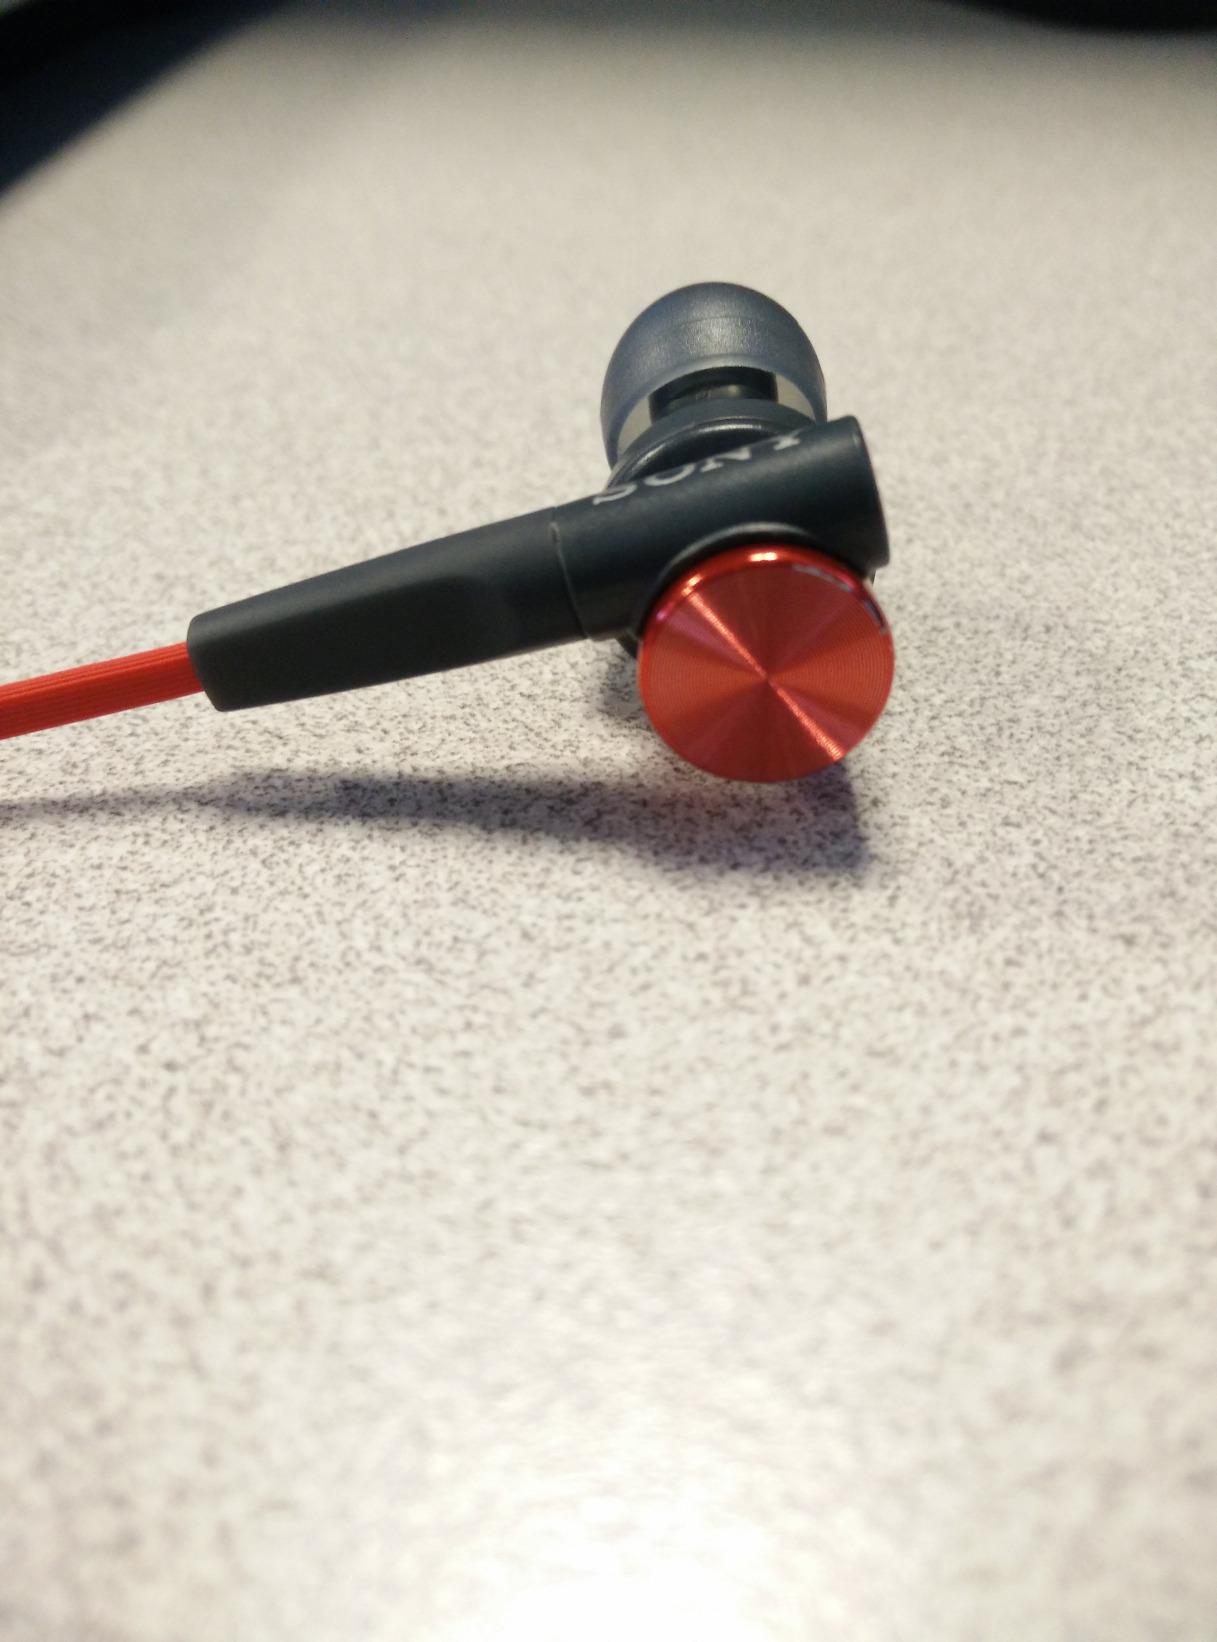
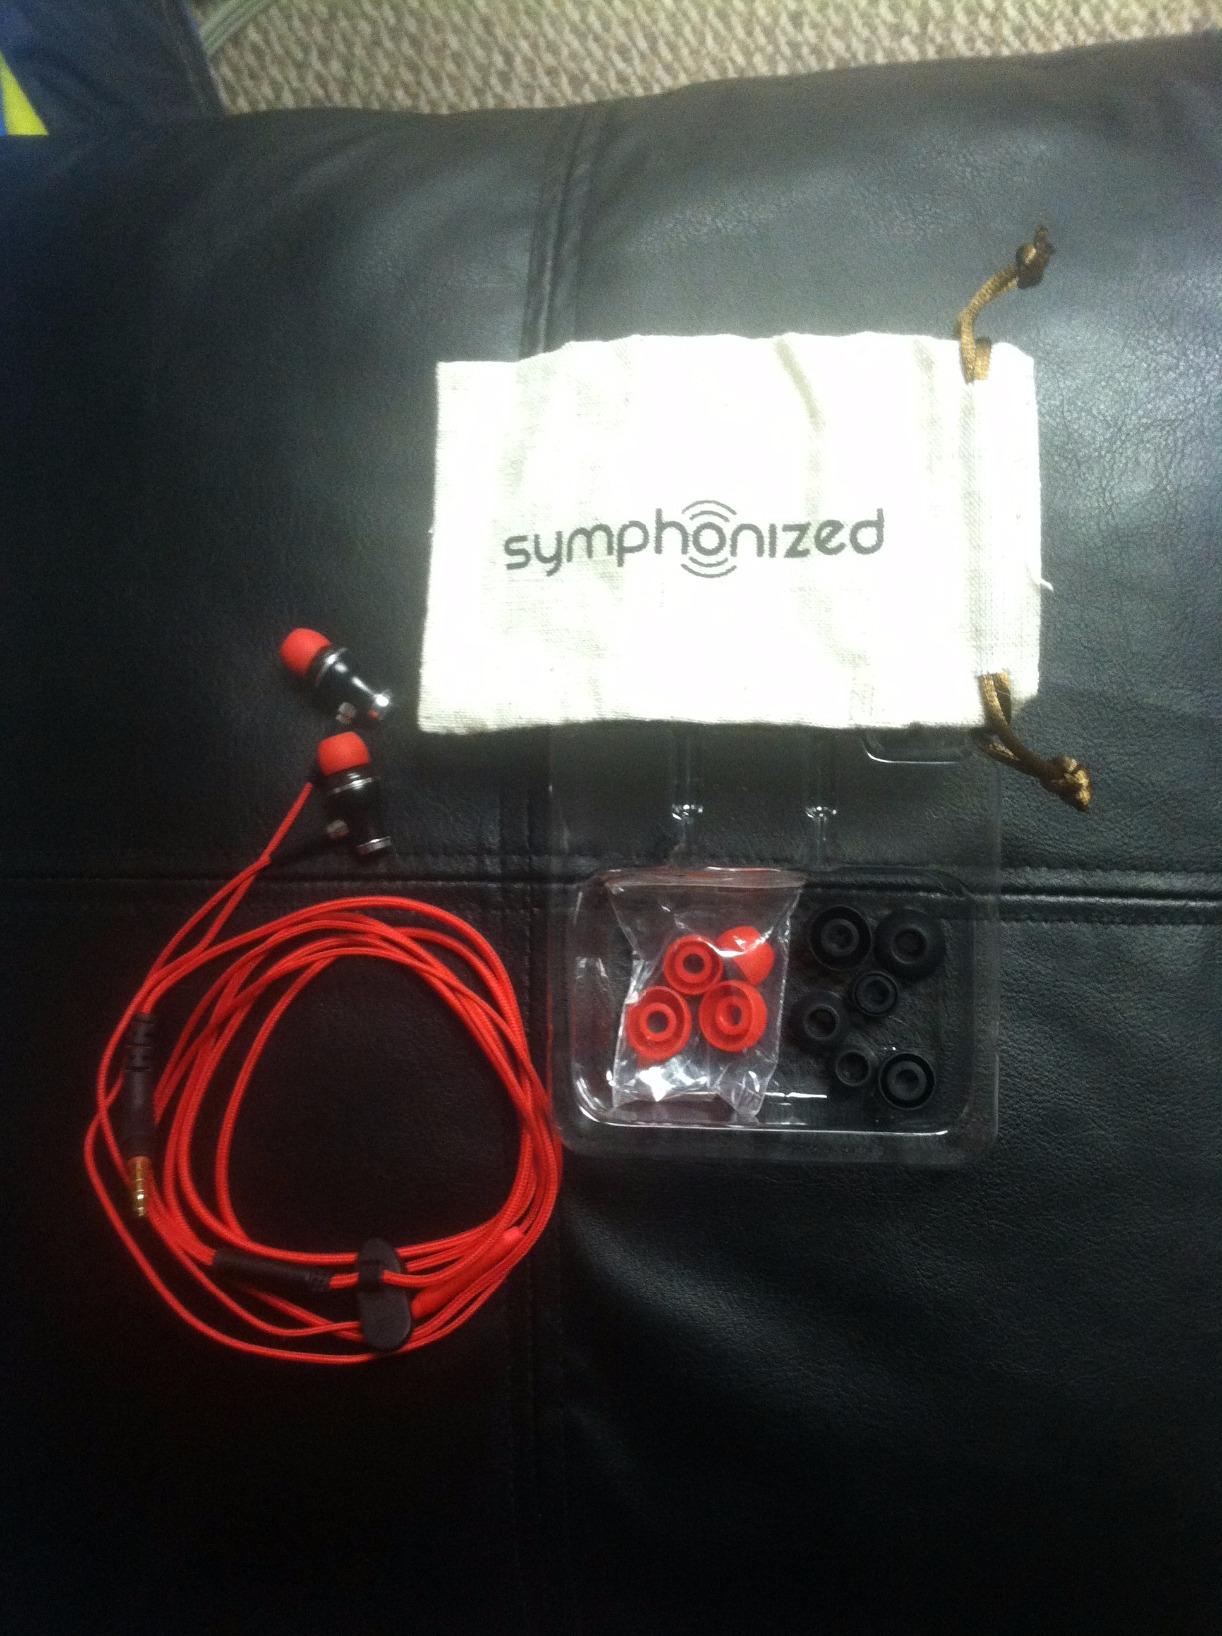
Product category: headphones
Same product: no